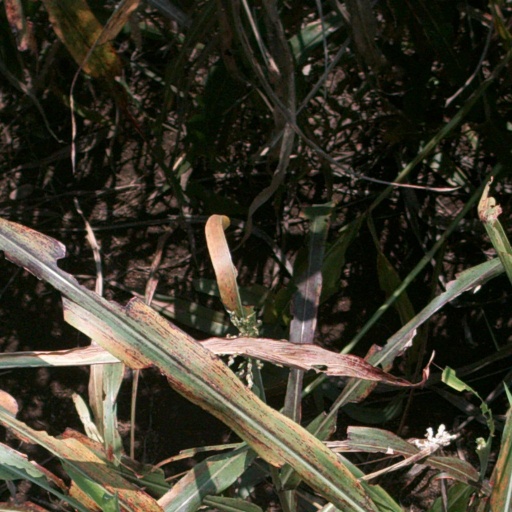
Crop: sorghum